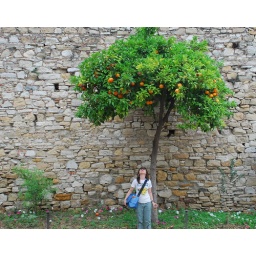
under a orange tree